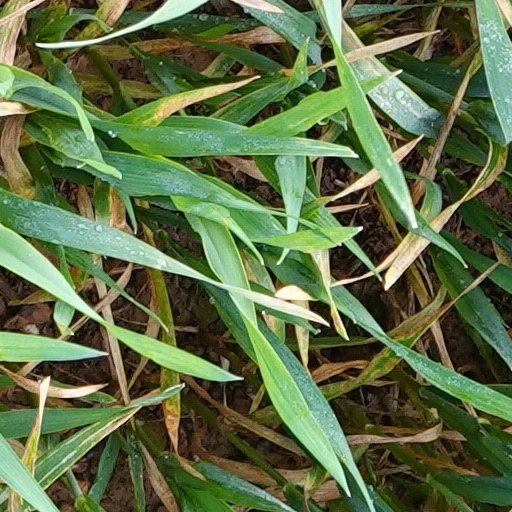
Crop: wheat